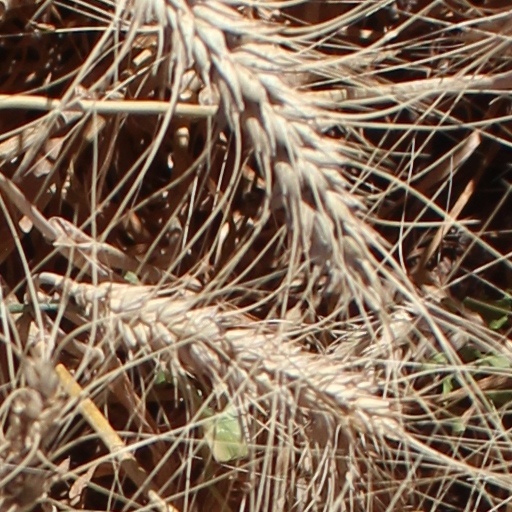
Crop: wheat